Beeswax wrap

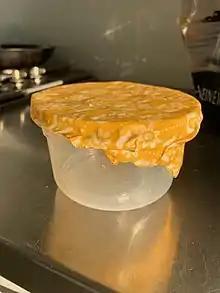
Beeswax wrap being used to cover a container

Beeswax wrap is used by moulding it around food products, containers or bowls. This is done by heating the beeswax wrap with one's hands and then shaping it around the item. The warmth of one's hands melts the beeswax, softening the wrap enough to create a seal around containers and food products. Beeswax wraps are not ideal for wrapping all types of food. For example, raw meat, raw fish or other wet food items such as rock melon. These wet foods can be placed in a bowl or container which can then be covered with the beeswax wrap. More alternative uses of beeswax wrap include as a flower vase or as a water cup.